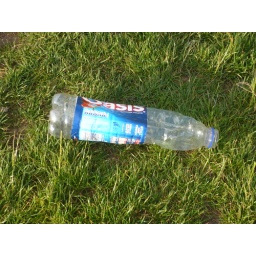
Discarded plastic bottle in Chatsworth Park ...